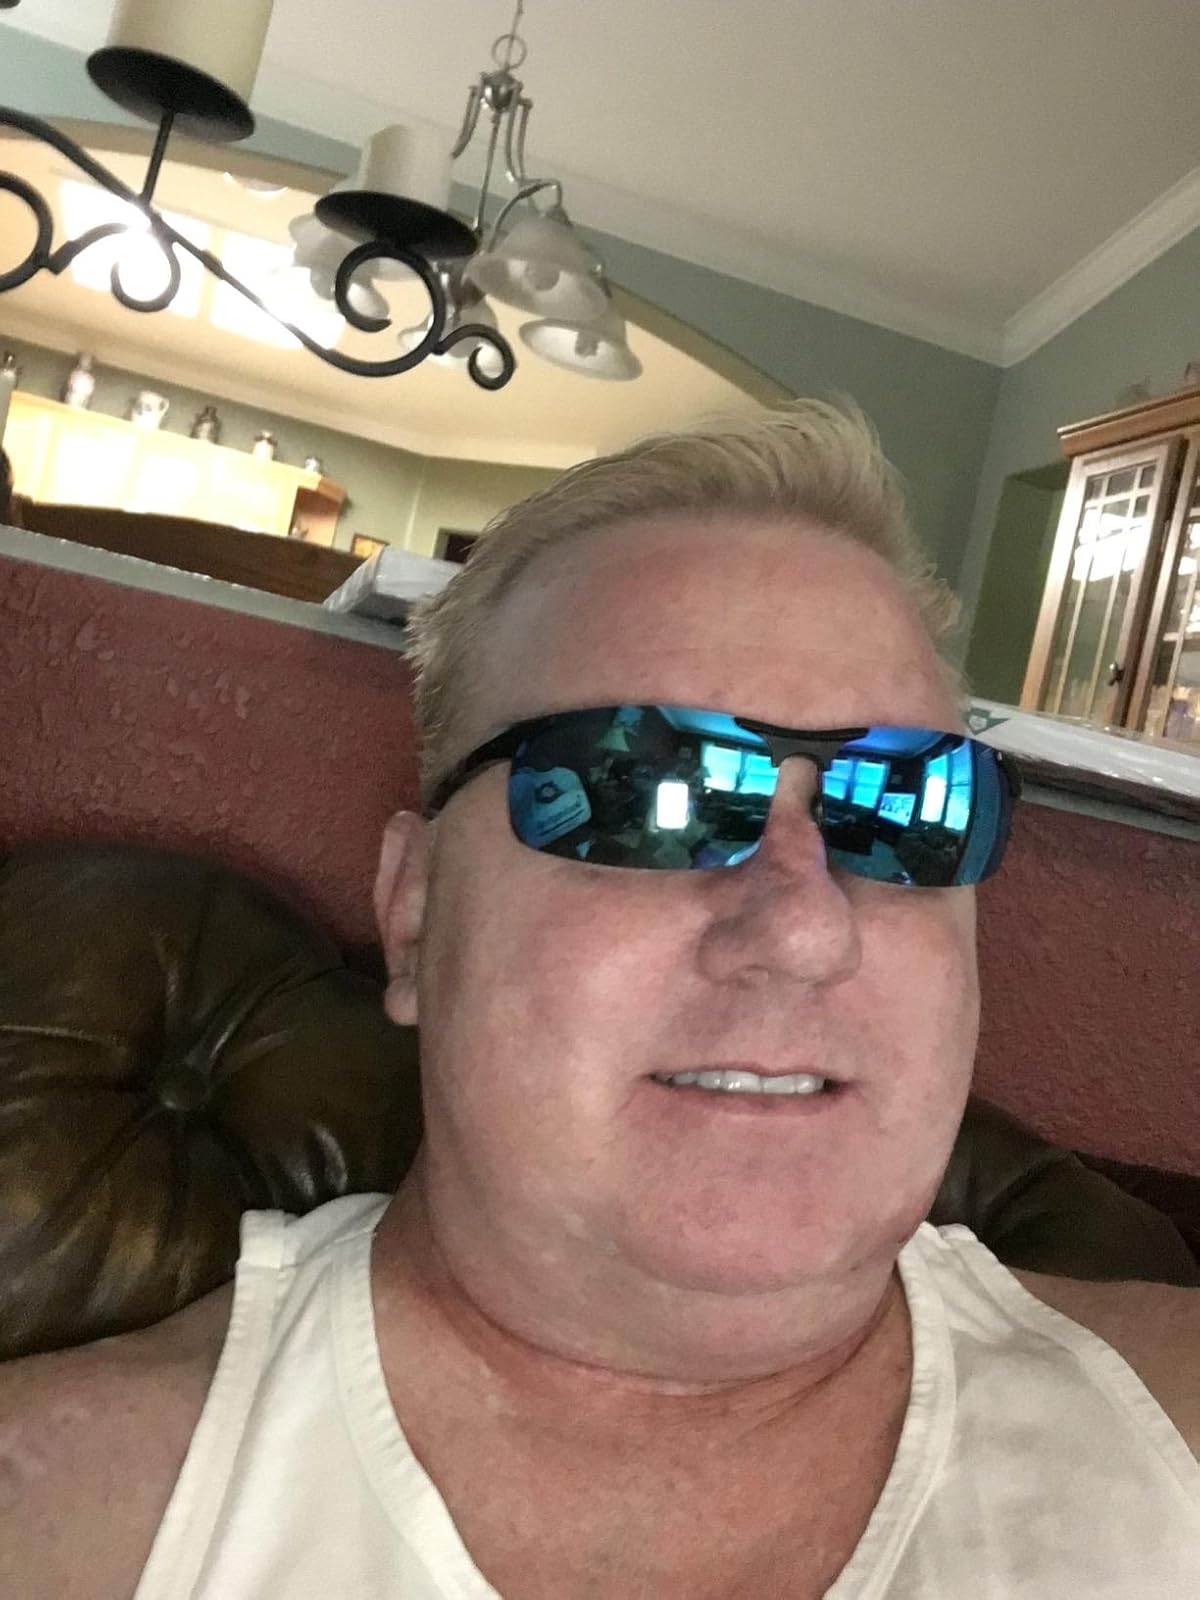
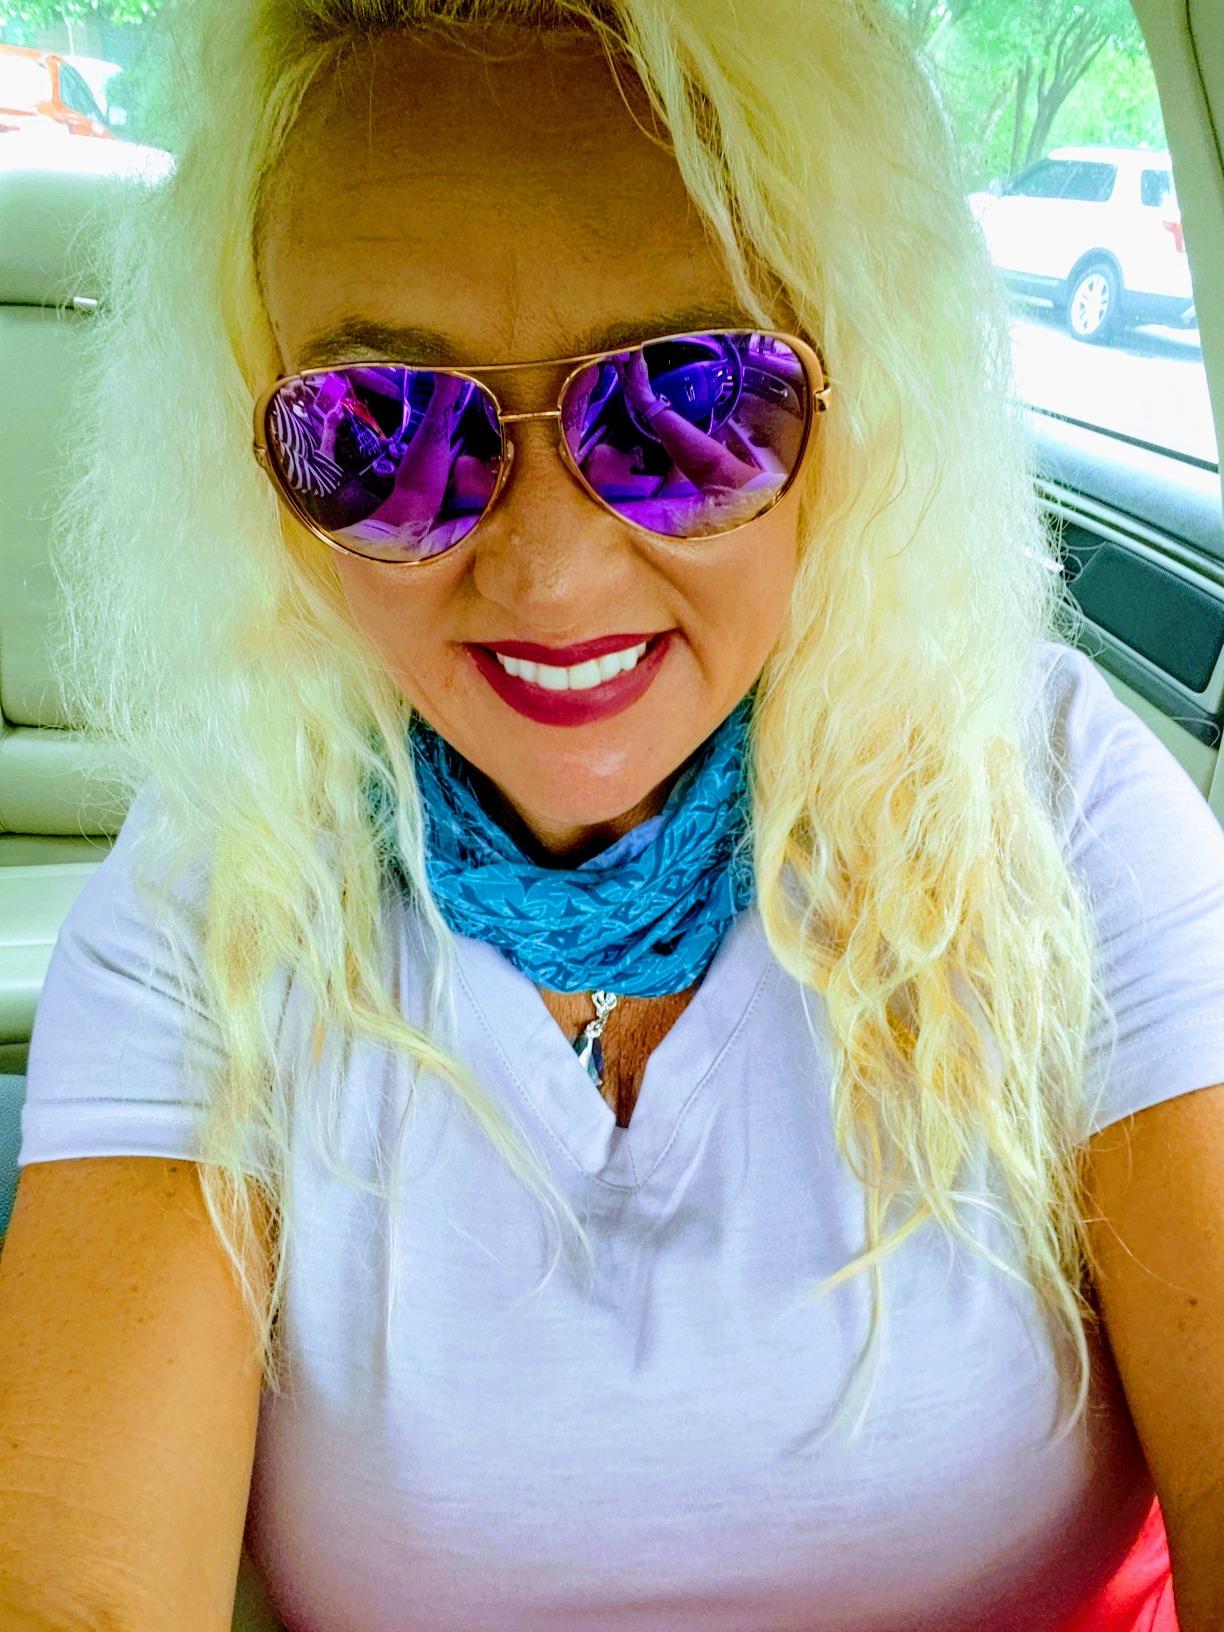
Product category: accessories_sunglasses
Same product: no